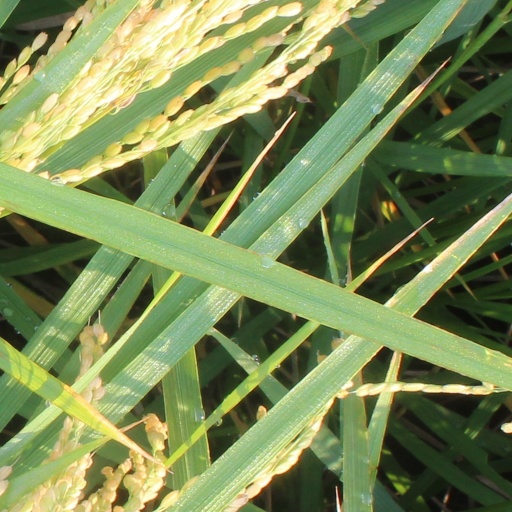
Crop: rice